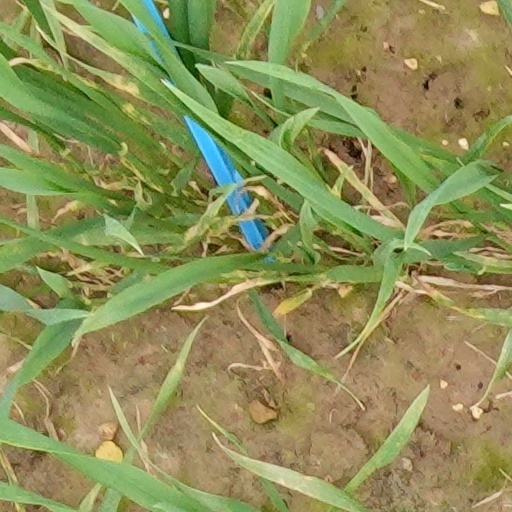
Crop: wheat